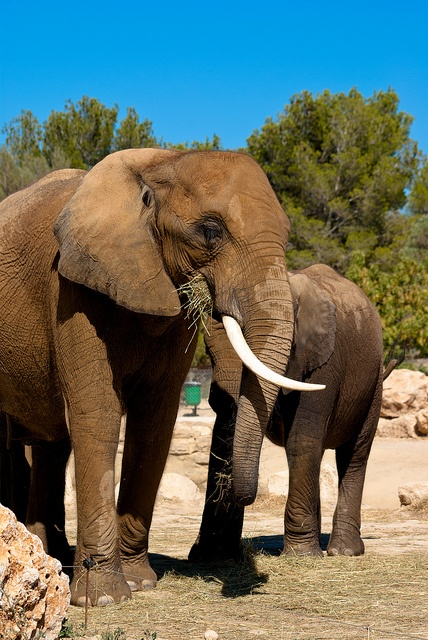
A mother and baby elephant standing together.
The larger elephant has very long ivory tusks.
A mother elephant feeding straw to the baby.
a couple of elephants walk on an open terrain
This elephant is eating some leaves on a hot day